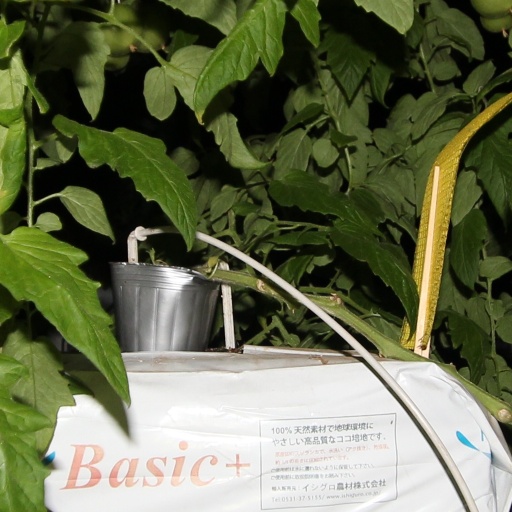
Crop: tomato